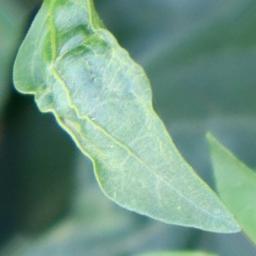
Label: healthy